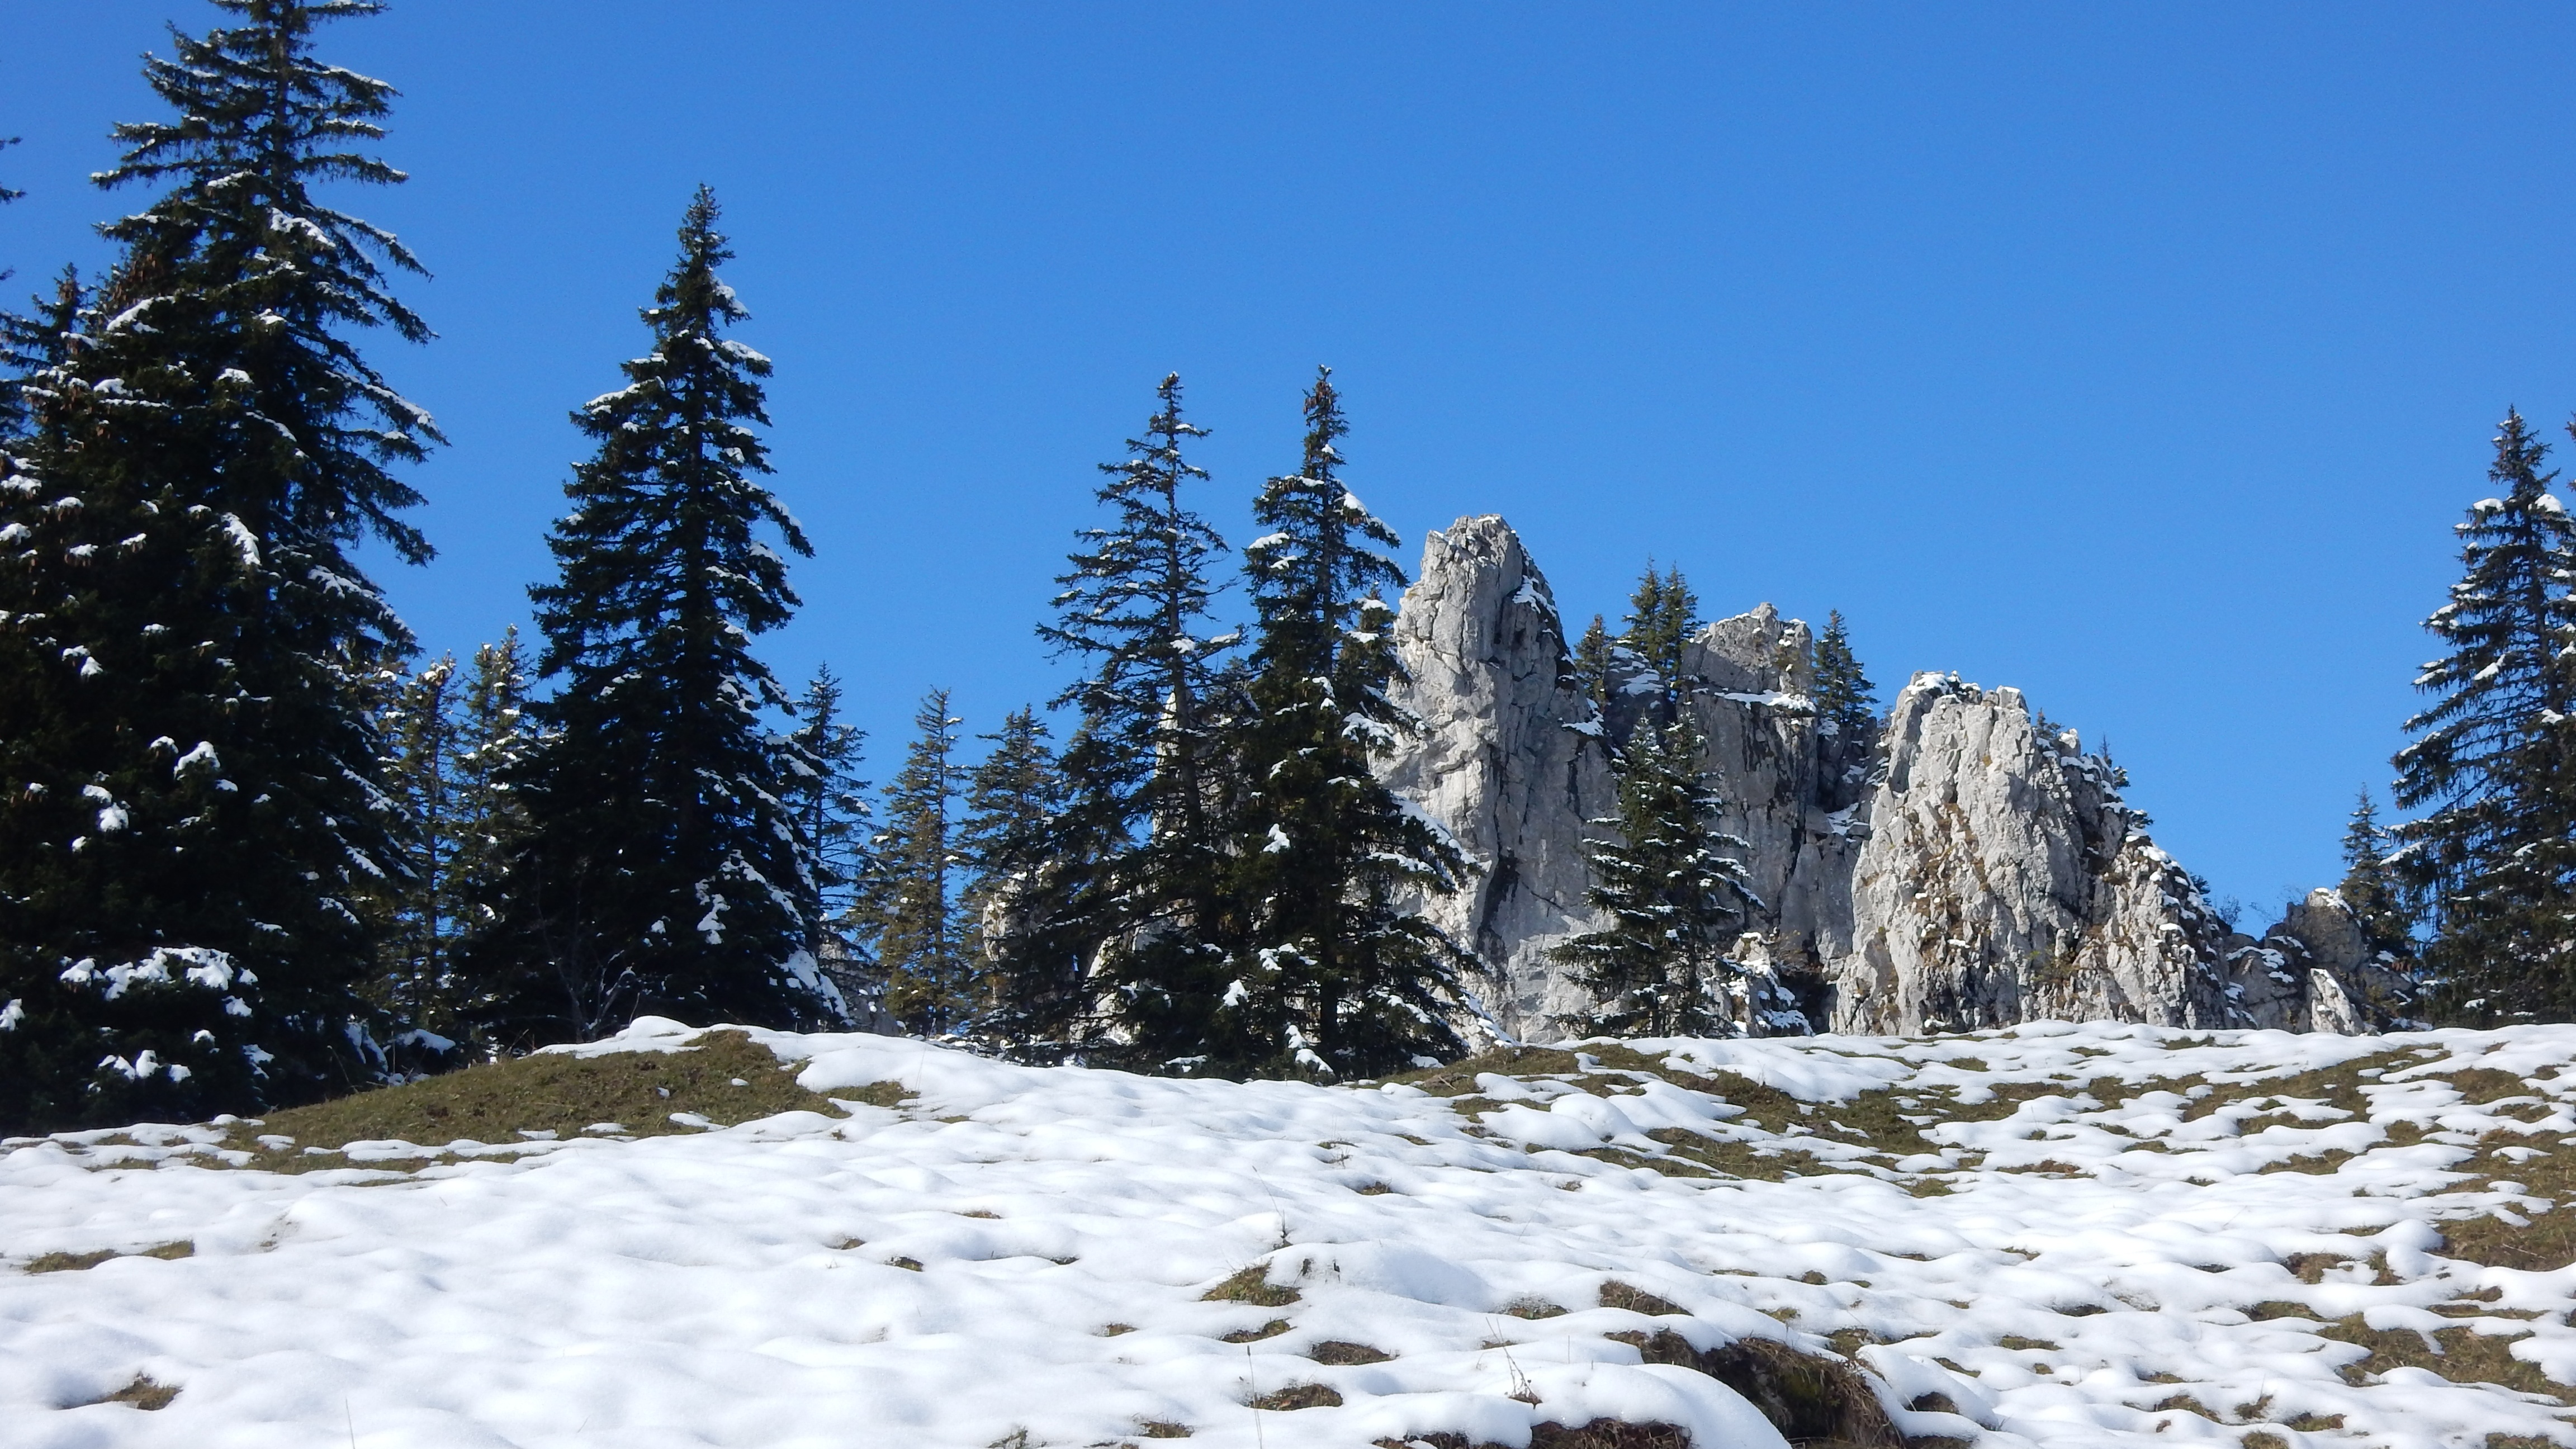
landscape, tree, forest, rock, wilderness, mountain, snow, winter, sky, trail, mountain range, weather, blue, season, ridge, summit, alps, footwear, mountainous landforms